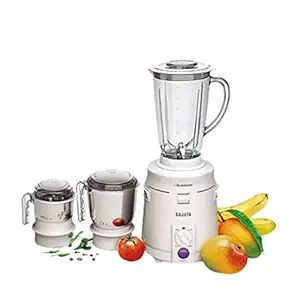
Sujata Supermix
Category: Home&Kitchen
Price: 5490 (list price: 7200)
Rating: 4.5 (1,408 ratings)
About this product: Warranty: 2 year warranty provided by the manufacturer from date of purchase|Includes: 1 unit Motor, 1 Blender jar, 1 Chutney jar, 1 Dry Grinder jar|Most powerful 900 watts motor with double ball bearings for efficiency, low maintenance and trouble free running for years|Unbreakable and transparent blender jar 2 separate stainless steel jars for dry grinding and chutney grinding. 3 Speed with Rotary action switch. Whipper button for momentary motion|22000 rpm operation- retains flavor and aroma of juices and food|90 mins. continuous running- suitable for longer usage|Totally shock-proof and safe